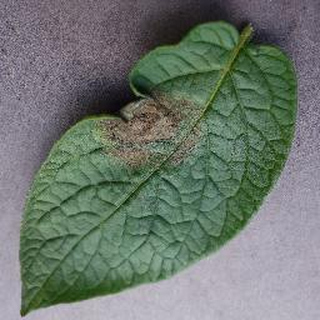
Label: potato_late_blight